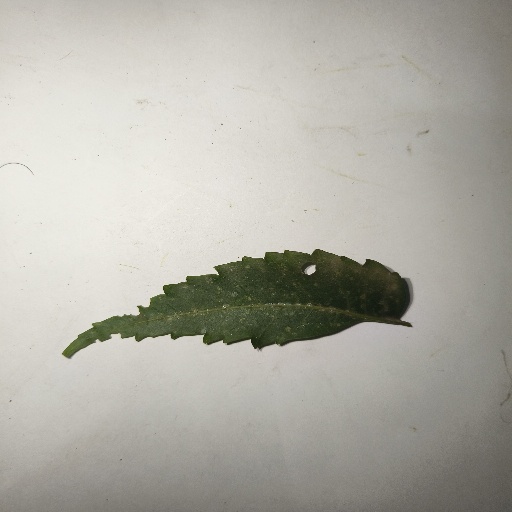
Species: Neem
Leaf condition: Shot Hole Leaf